The Bloodline (professional wrestling)

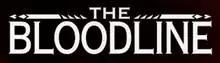
The stable's logo

The Bloodline is a villainous professional wrestling stable that performs in WWE on the SmackDown brand. The stable consists of second leader Solo Sikoa, The Tongans (Tama Tonga, Tonga Loa, and Talla Tonga), and JC Mateo. This name of the stable is in reference to the majority of the group initially being members of the Anoaʻi family of Samoan professional wrestlers.